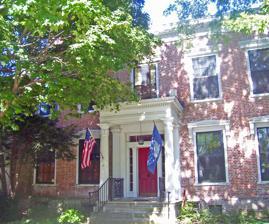
Building: First Columbia County Courthouse
Country: United States of America
Year built: 1786
Historic house in New York, United States United States historic place First Columbia County Courthouse U.S. National Register of Historic Places West elevation, 2008 Show map of New York Show map of the United States Interactive map showing the location of First Columbia County Courthouse Location Claverack , NY Nearest city Hudson Coordinates 42°13′23″N 73°44′32″W / 42.22306°N 73.74222°W / 42.22306; -73.74222 Area 1.5 acres (6,100 m 2 ) Built 1786 Architectural style Federal MPS The Architectural and Historic Resources of Claverack NRHP reference No. 97001623 Added to NRHP 1998 The First Columbia County Courthouse is located along NY 23B near the center of the hamlet of Claverack , New York, United States. It is a brick building in the Federal style constructed in 1786 and renovated in the mid-19th century. At that time Claverack was the seat of Columbia County . The courthouse was in use for 20 years until nearby Hudson replaced Claverack as the county seat. Martin Van Buren argued cases there, and Alexander Hamilton may have as well. The Harry Croswell libel case , in which a local journalist was criminally charged for his criticism of President Thomas Jefferson , was first tried here. After its days as a courthouse ended, the building remained in use as a meeting room. It has since been converted into apartments. In 1998 it was listed on the National Register of Historic Places . Building The old courthouse is on the north side of Route 23B, at the west corner of Old Lane, across the road from the Stephen Hogeboom House , also on the Register. The neighborhood is residential, with many other 18th and 19th century houses. It sits at the front of a 1.5-acre (6,100 m 2 ) lot . There is one other building, a modern garage, and a structure, a gazebo , on the property. Both of them are of modern construction and thus do not contribute to its historic character. Exterior The courthouse itself is a two-story, five-by-four- bay brick building on a stone foundation . It is topped by a gabled roof clad in seamed metal. Delineating it at the roofline is a broad frieze with modillions and a molded cornice with partial returns. On the north side is a two-story wing that itself has a two-story frame wing, offset to the west. A one-story, one-room flat-roofed addition is on the west side. The south (front) facade is dominated by its main entrance. It has a portico with a flat roof and deep cornice supported by two fluted columns. Sidelights and a transom frame the entry, which consists of two Doric posts supporting a lintel with a molded top edge and applied dentils. The four-panel door is framed by flat surrounds and egg-and-dart molding. On the east there are three windows on the first story and two on the second. The clapboard -filled gable field has a large fanlight . The other two elevations are dominated by their respective wings. Interior The narrow center hall has two rooms of equal size on either side. It once ran the depth of the building but has since been truncated. The brick wing has been extensively remodeled for conversion into an apartment. In its brick wall the space of the old fireplace, now covered over, can still be seen. It has no cellar. The frame addition has also been remodeled. Considerable support has been added to the cellar. A load-bearing wall runs along the east side paralleling the hallway. Two old chamfered posts have been placed under the southwest room to shore it up. History The building was used as a courthouse for the first twenty years of its existence. During that time, it saw many notable lawyers of the day and the beginning of one landmark case. Afterwards, it was used as a meeting house and house, with one owner making significant renovations to it. A century after that, more renovations were made, particularly inside, to convert it into apartments. 1786–1806: Courthouse Columbia County was formed in 1786, with Claverack as its seat. That same year a resident, Gabriel Esselstyne, deeded the land to the county for £ 20. Local mason William Ludlow began construction in July. According to some accounts it took two years to complete, at a cost of £3,600. The courthouse was located at the junction of two major routes, the old Indian road across the county that later became the toll Columbia Turnpike (today followed by routes 23 and 23B) and the original Albany Post Road . The court had a small jail annex in the rear, and nearby were a pillory for public whippings and a hanging tree for more serious punishments. The pillory is no longer extant; the location of the hanging tree is not known. While construction was underway, the first sessions were held in 1787, with Judge Peter Van Ness presiding. Attorneys sworn into the new county's bar included some of the leading lawyers in the state of New York at the time, such as William Peter Van Ness , Ambrose Spencer , Thomas P. Grosvenor and Peter van Schaack , men who later served as judges and public officials of the new state. Martin Van Buren of nearby Kinderhook began his career arguing cases in the courthouse on his way to becoming president. It is very likely that Alexander Hamilton appeared in the building, since he was attorney for his in-laws, who had ongoing litigation in the county over their landholdings in what is now Hillsdale . In the early years of the 19th century, a landmark case in American libel law was first heard in Claverack. Harry Croswell, a young journalist based in nearby Hudson who supported the Federalist Party , had been attacking President Thomas Jefferson and his supporters in a small news sheet called The Wasp . This led to Ambrose Spencer, by then the state's Attorney General , securing an indictment of Croswell from a grand jury on two charges of violating the Sedition Act in 1803. Spencer prosecuted the case personally, and Croswell was convicted. He appealed the verdict to what was then known as the New York Supreme Court, the state's highest. In a six-hour oration in Croswell's defense, Hamilton argued that truthful statements could not be libelous. The judges deadlocked, and Croswell was never sentenced or retried. The following year, 1805, the state legislature wrote Hamilton's argument into state law. That same year, the county seat was moved to Hudson, growing rapidly due to its importance as a whaling center. Cases continued to be heard in Claverack for another year while the new courthouse was built there. Many lawyers and judges continued to reside in Claverack since it was a short distance to Hudson and travel between the two communities did not take long. 1807–present The courthouse continued to occupy a place of respect within the community after the courts left. Its high ceilings made it ideal for public meetings, and it was also used for education and dances. In 1843 the county sold it. The new owner, Peter Hoffman, a Brooklyn merchant who had retired upstate, introduced some Greek Revival elements in his renovations, most noticeably the front portico, which echoes that of the Hogeboom house across the street. Over the rest of the century, a succession of owners, all like Hoffman formerly residents of New York City, moved in. At some point the frame kitchen wing on the rear was added. Some brought other renovations which give the house a mix of urban (the narrow center hall) and rural aspects. It also has the highest levels of ornamentation of any Federal-era house in the county. After World War II , in the late 1940s, a new owner decided to convert the building into a multiple-unit dwelling. This led to extensive changes to the interior floor plan, particularly in the rear wing. The garage was also added at this time. There have been no modifications since then. See also National Register of Historic Places listings in Columbia County, New York References